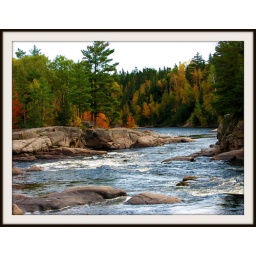
Rocks, trees and water in the mighty Nepisiguit River below Pabineau Falls.